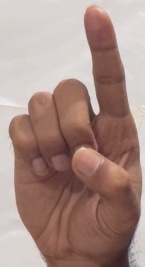
ASL sign: D